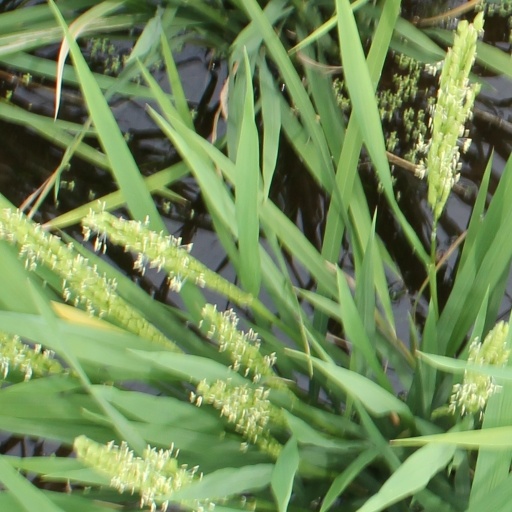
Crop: rice